George S. Mercouris

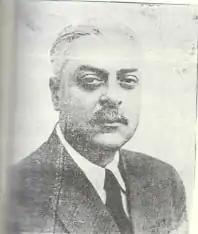
George Mercouris

George S. Mercouris (1886 – December 1943) was a Greek politician who served as a Member of Parliament and Cabinet Minister, and later founded the Greek National Socialist Party; a minor fascist party, they were one of several small far right parties in Greece at the time. During the occupation of Greece, Mercouris was appointed by the Nazis as Governor of the National Bank of Greece.